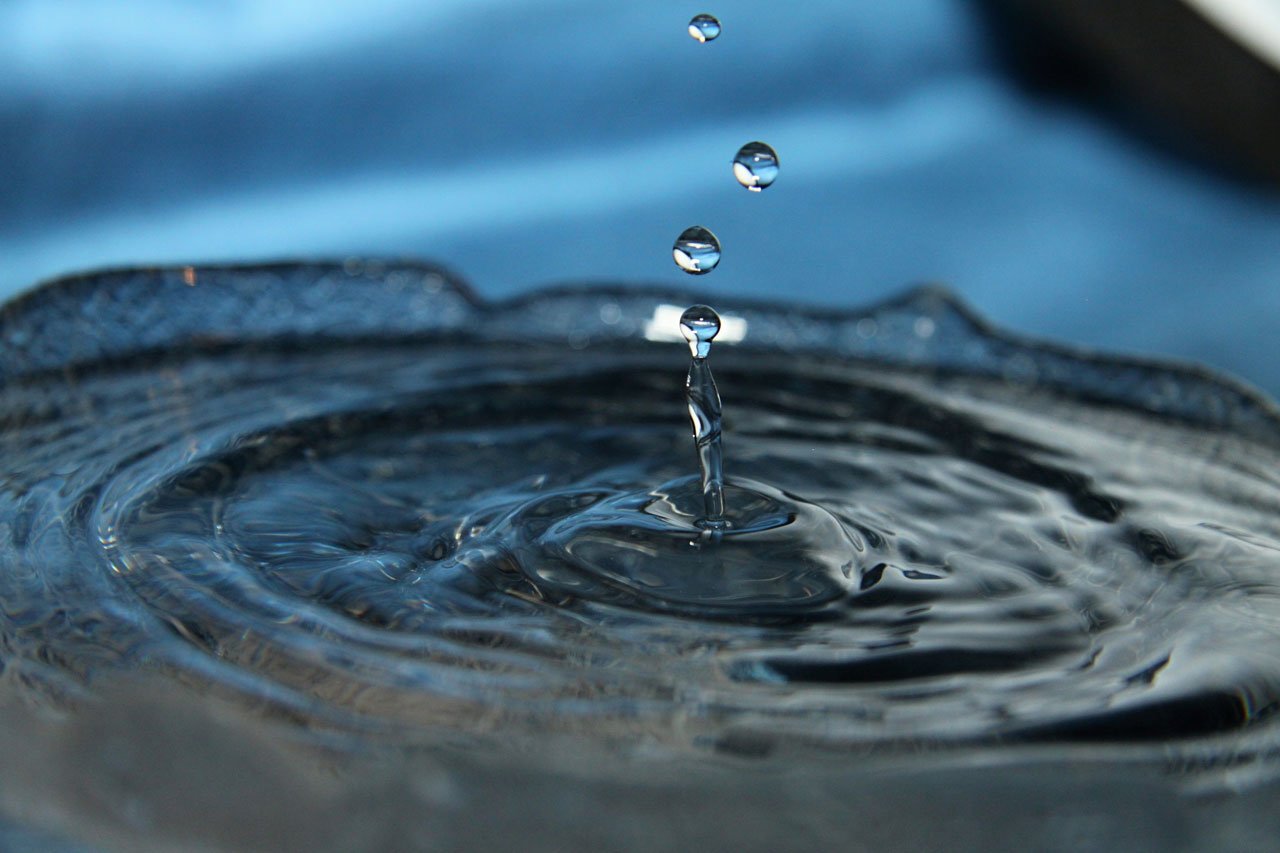
water, drop, photography, water drop, glass, clear, reflection, waterdrop, fresh, blue, falling, close up, aqua, drop of water, freezing, macro photography